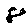
Label: 8